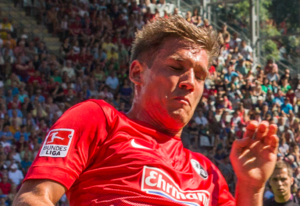
Oliver Sorg est un footballeur international allemand, né le 29 mai 1990 à Engen. Il évolue au poste d'arrière droit au 1. FC Nuremberg.